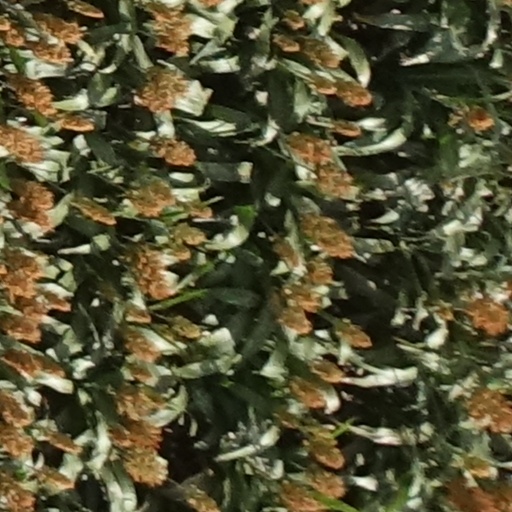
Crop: sorghum